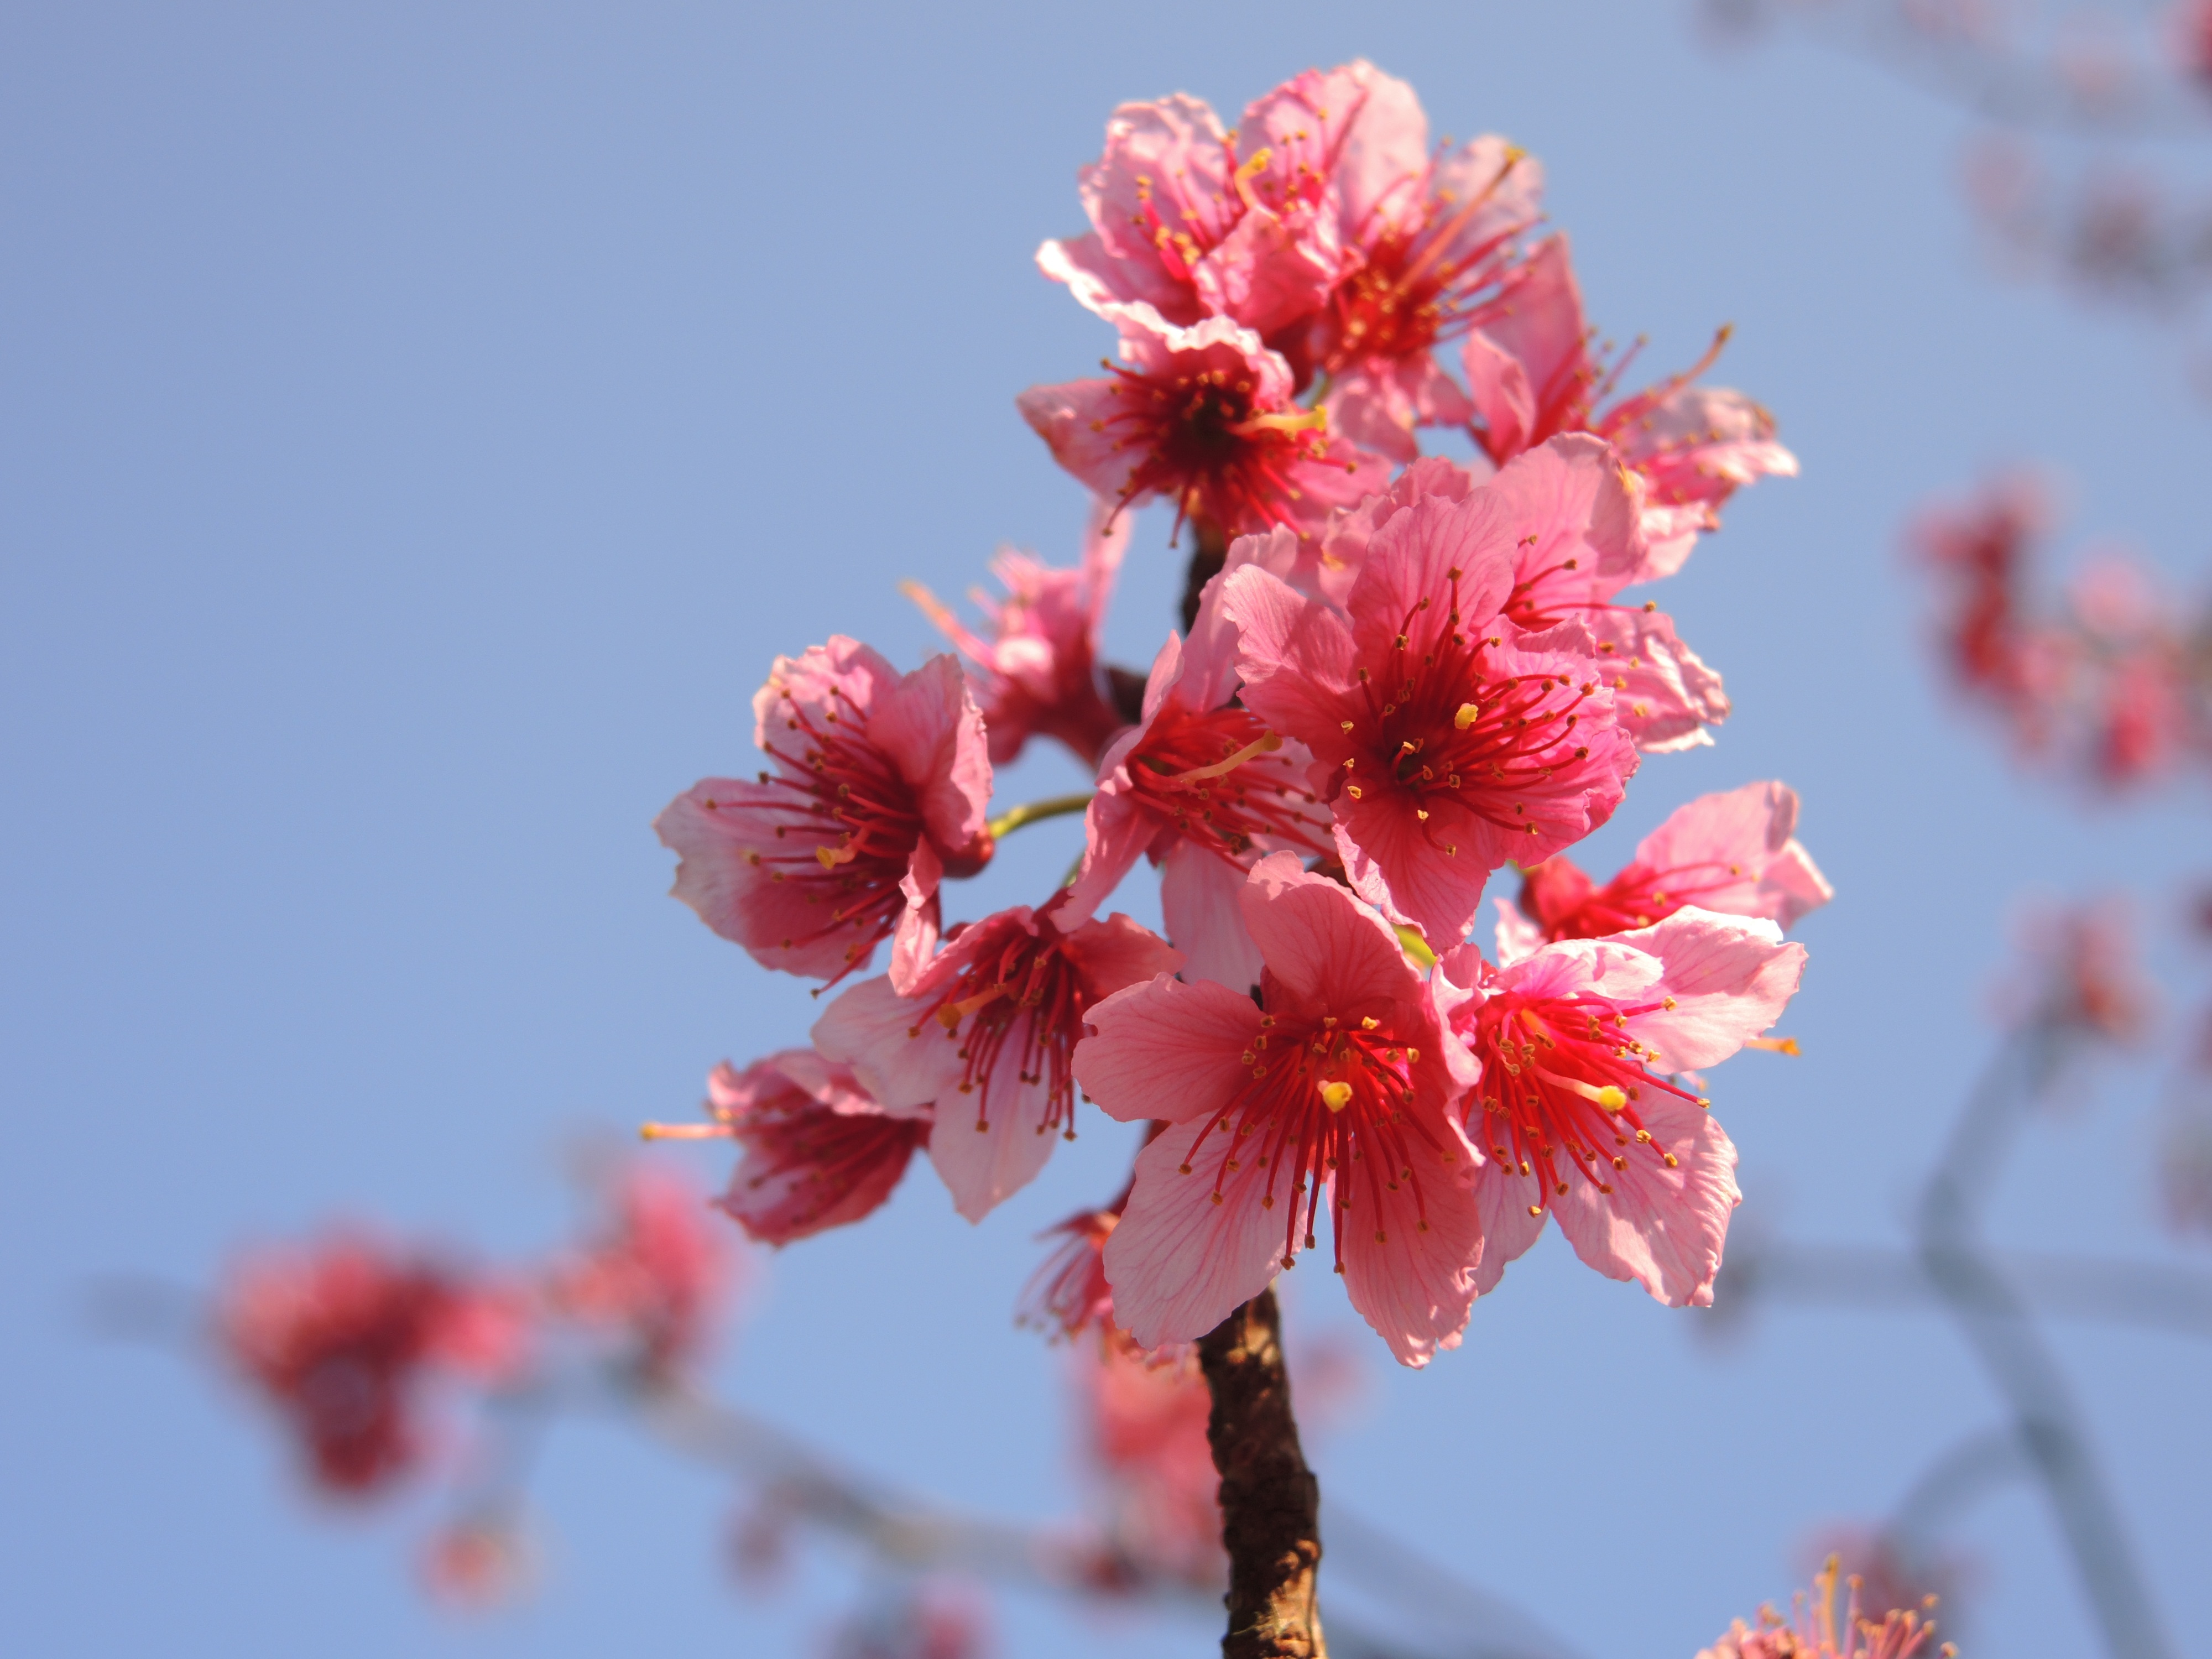
branch, blossom, plant, fruit, flower, petal, food, spring, produce, pink, flora, season, cherry blossom, shrub, macro photography, flowering plant, cherry blossoms, land plant